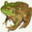
Label: frog